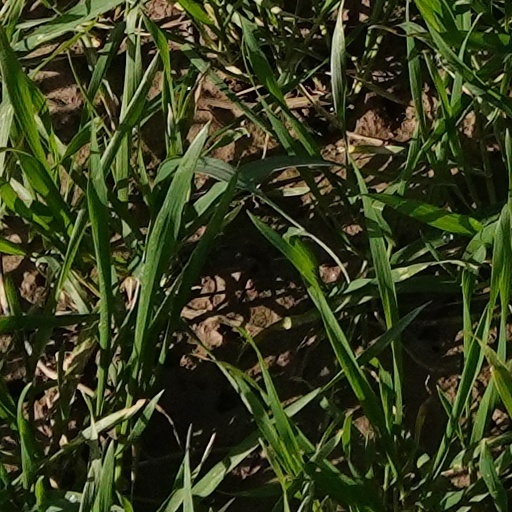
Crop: wheat